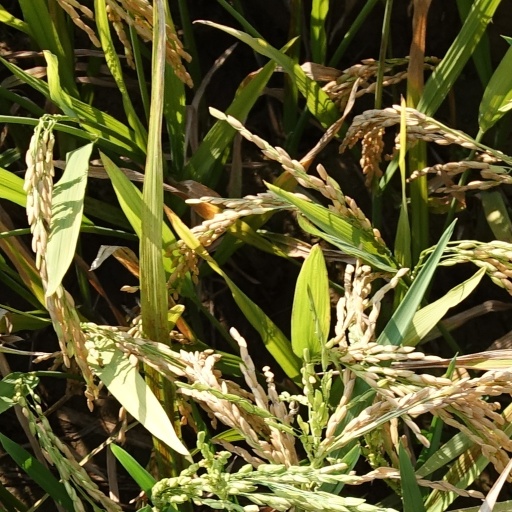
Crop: rice